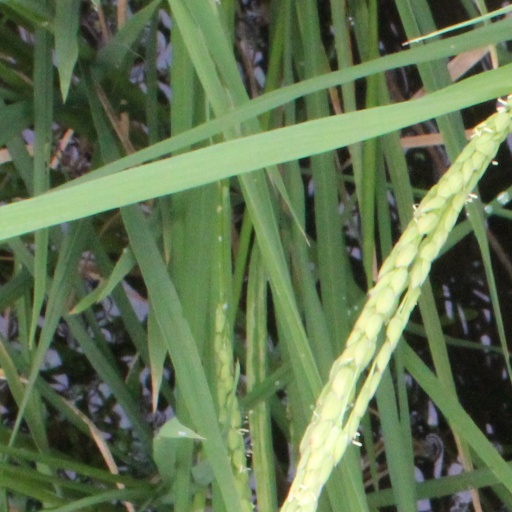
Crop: rice